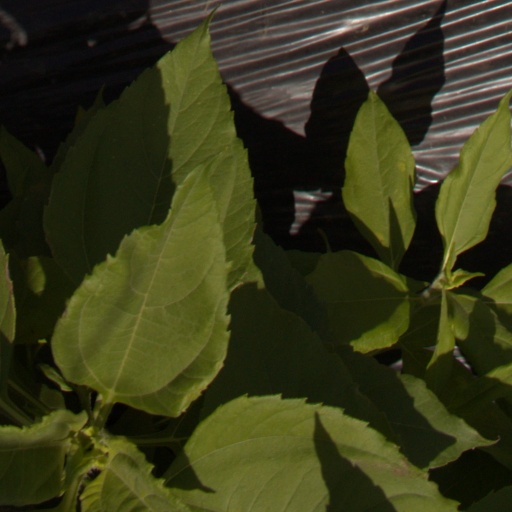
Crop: Jerusalem artichoke